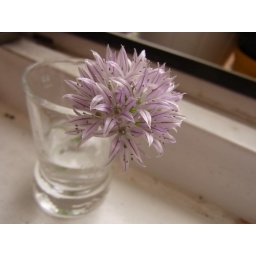
A broken-off chive blossom in a shot glass on our kitchen window sill.